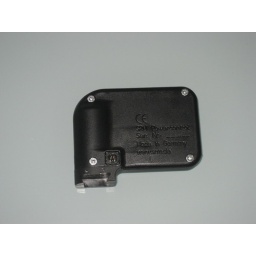
had to send in my red pcv for warranty repair and had srm swap the case to black